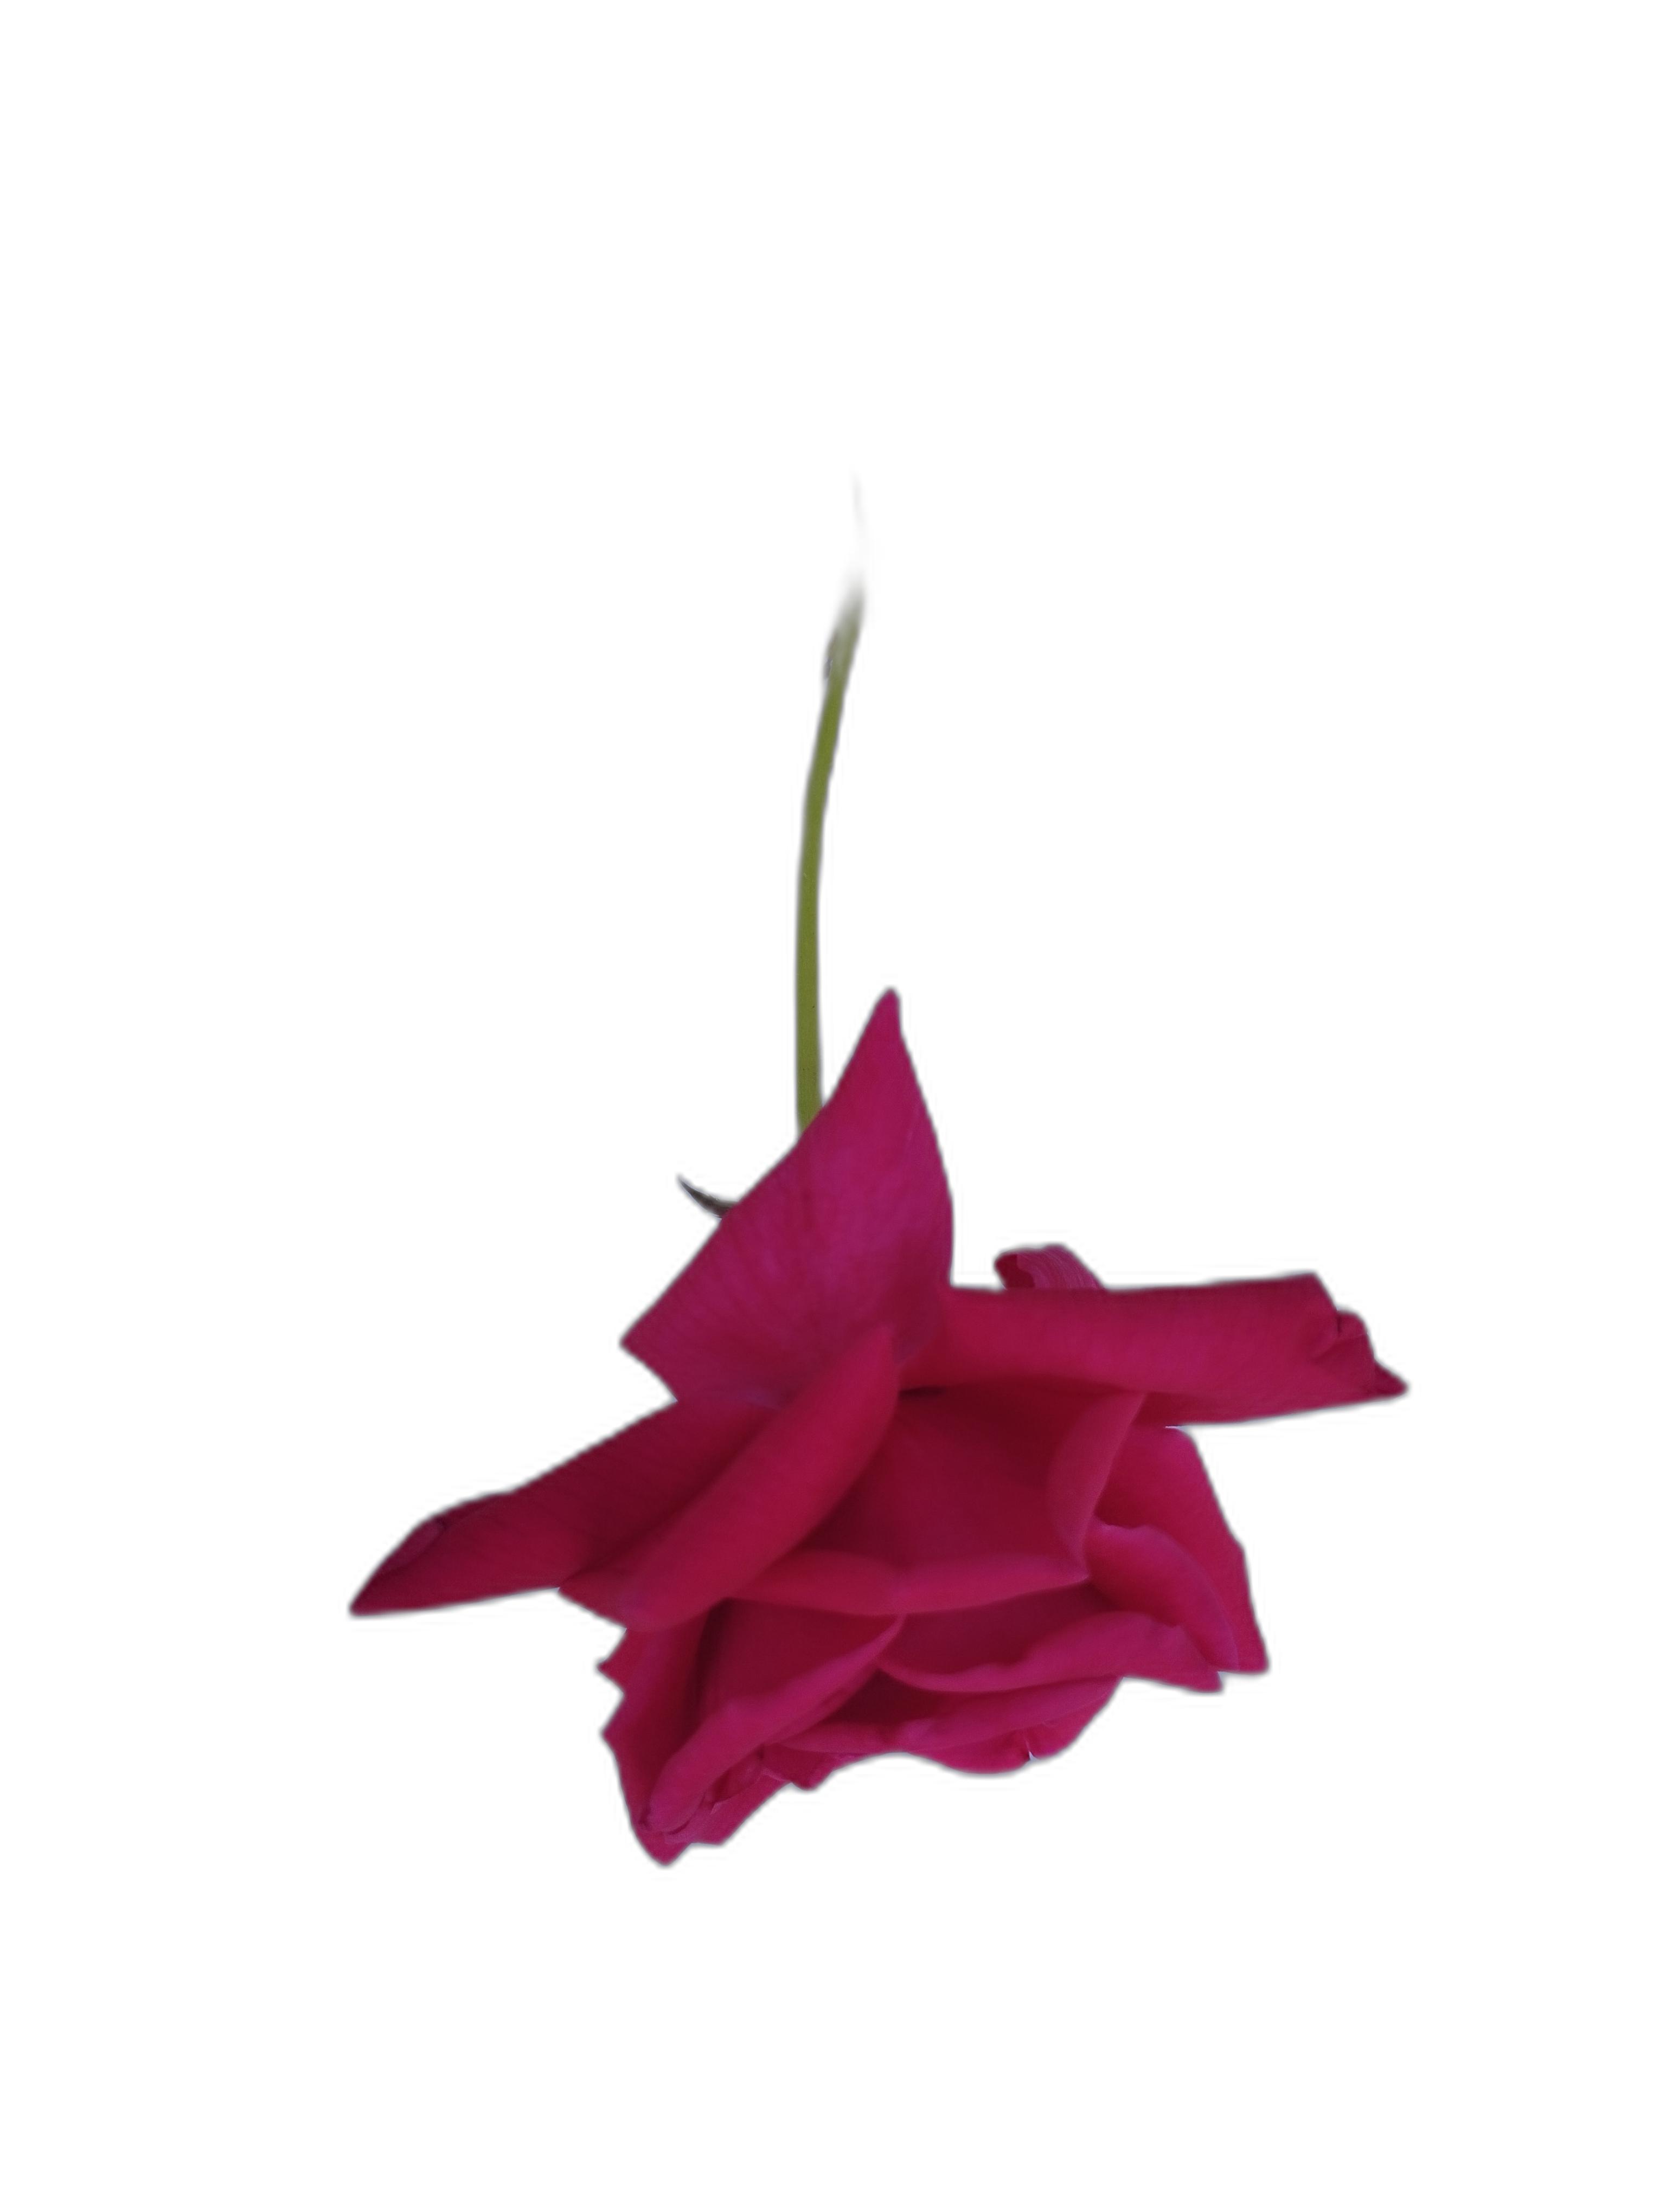
Label: Rose